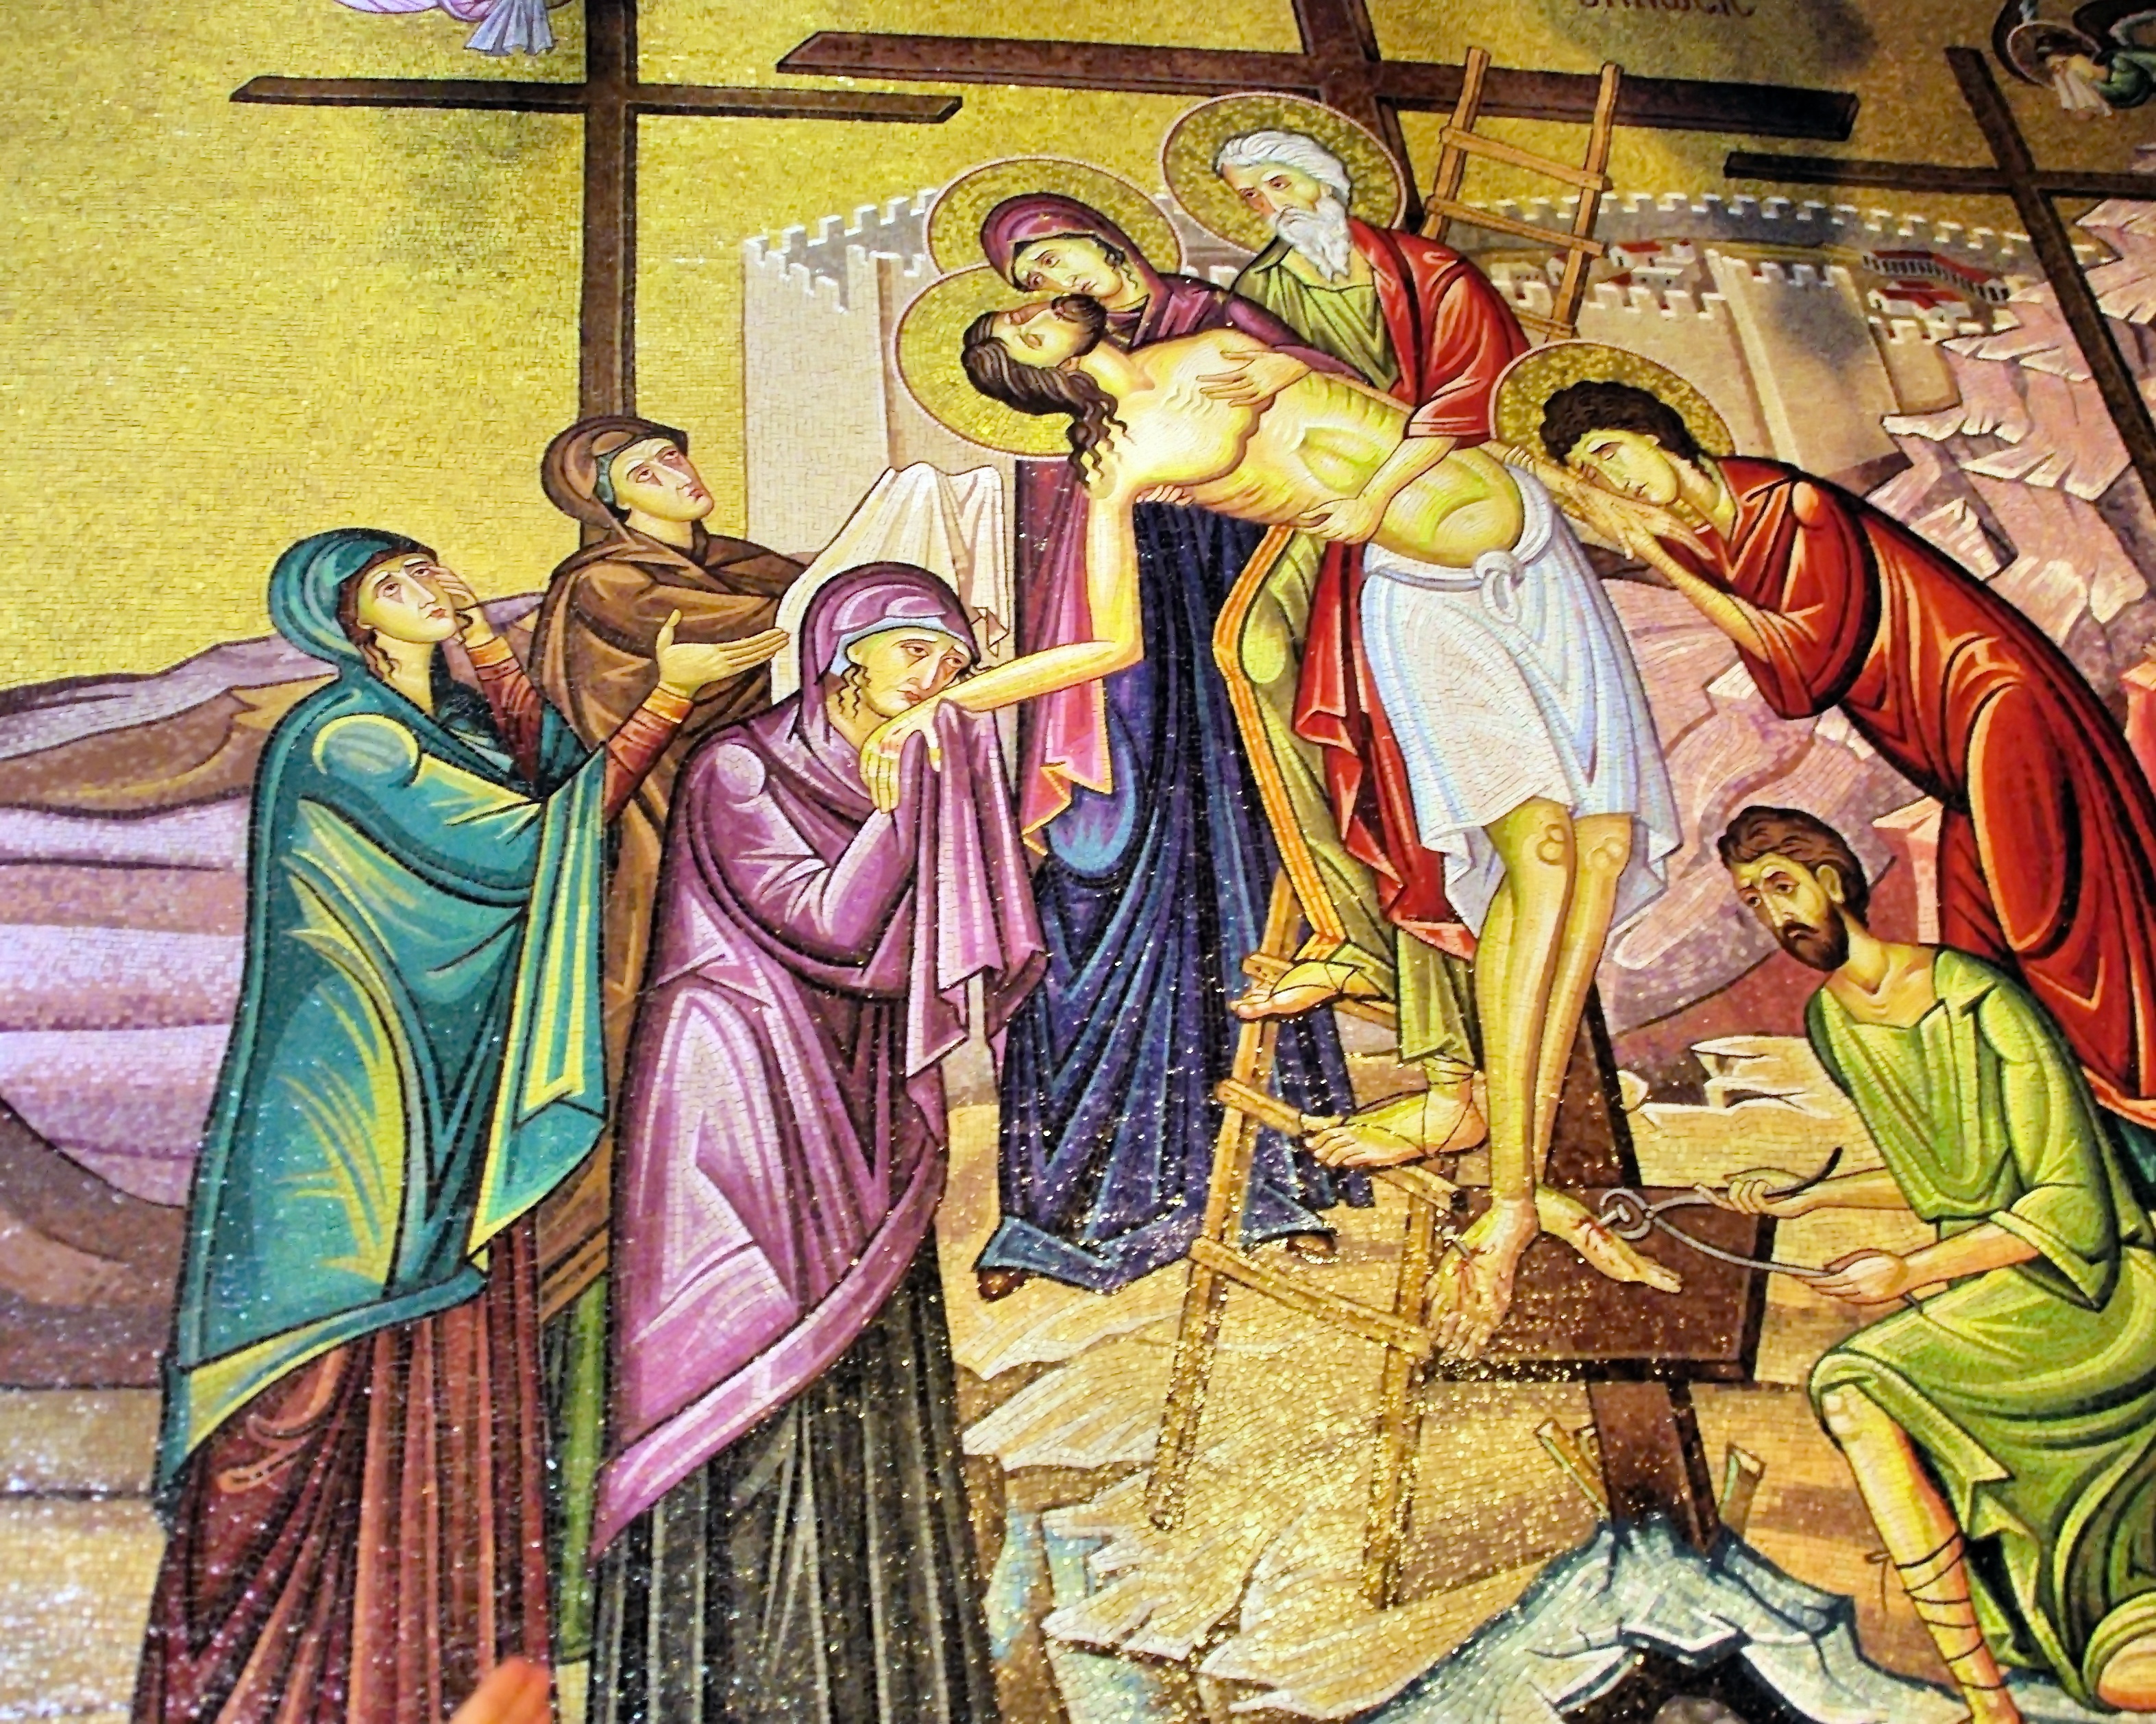
religion, bible, painting, christ, art, faith, mosaic, mural, heritage, basilica, middle ages, jerusalem, mythology, modern art, wall decoration, calvary, holy sepulchre, descent from the cross, ancient history